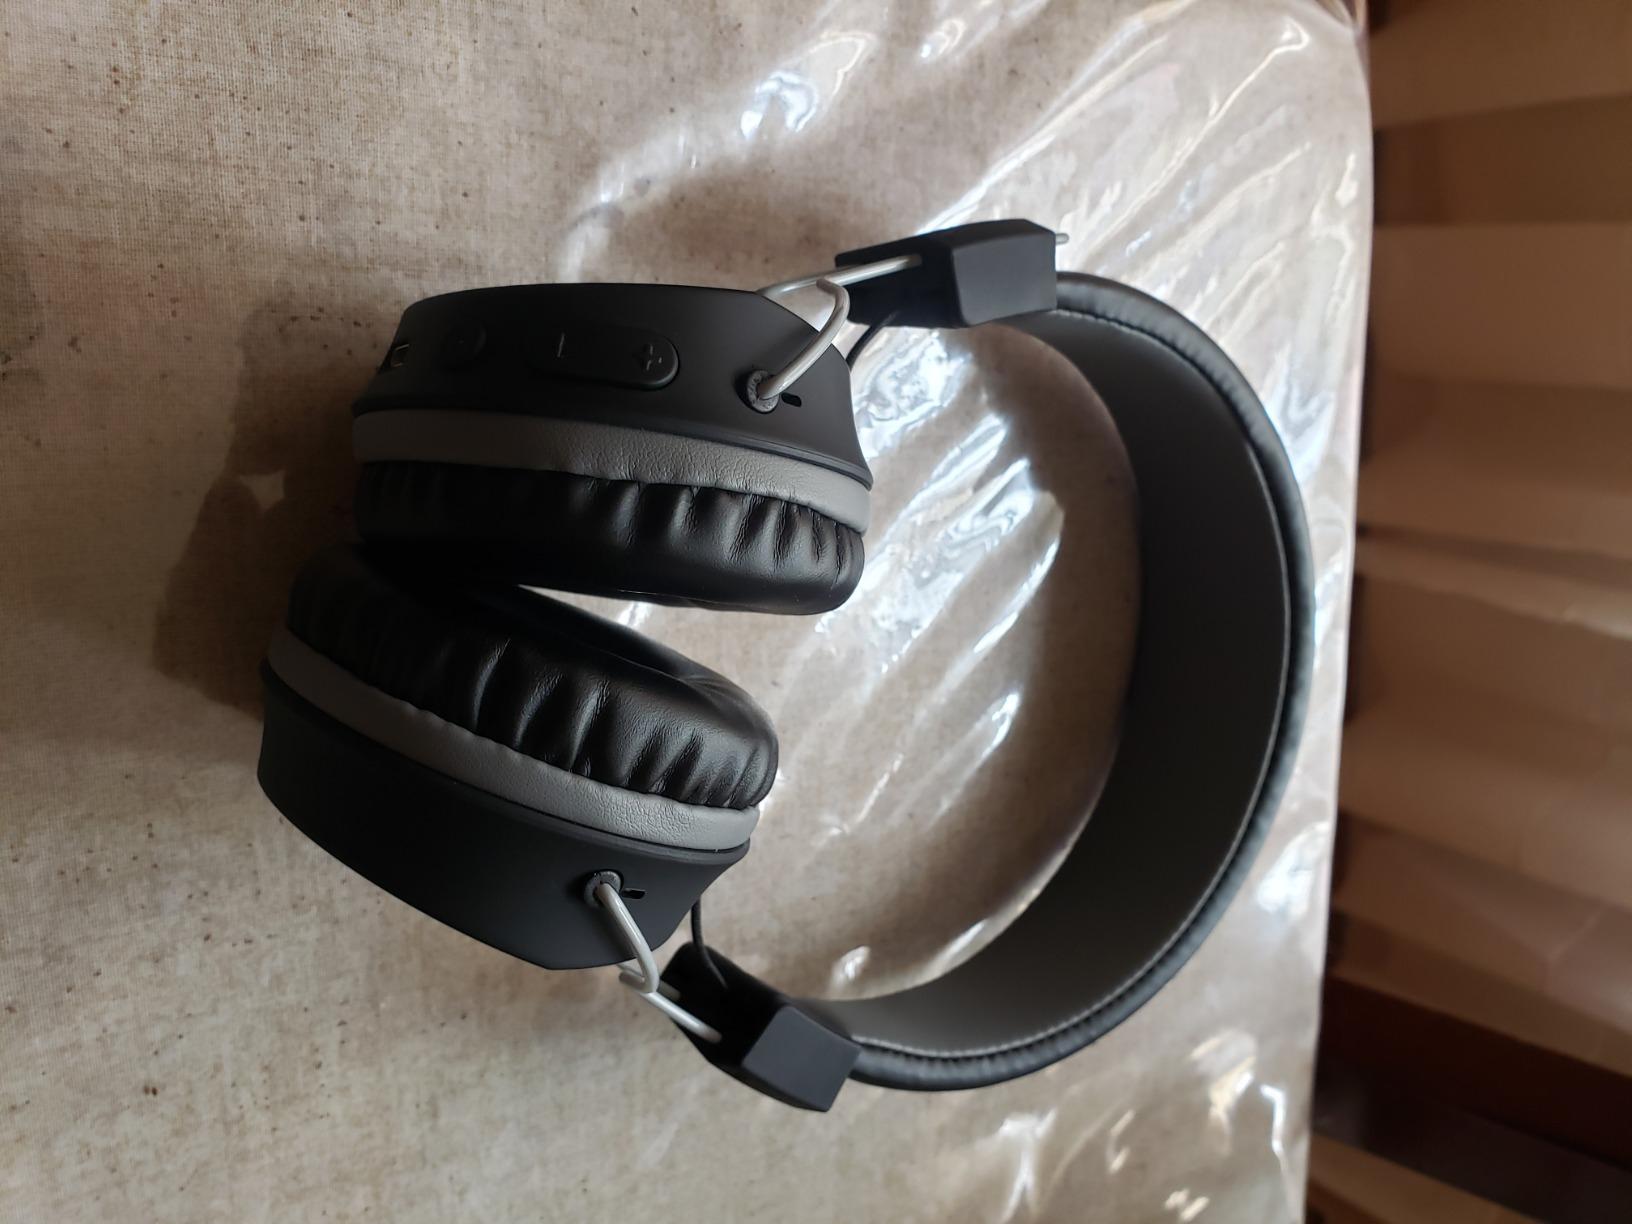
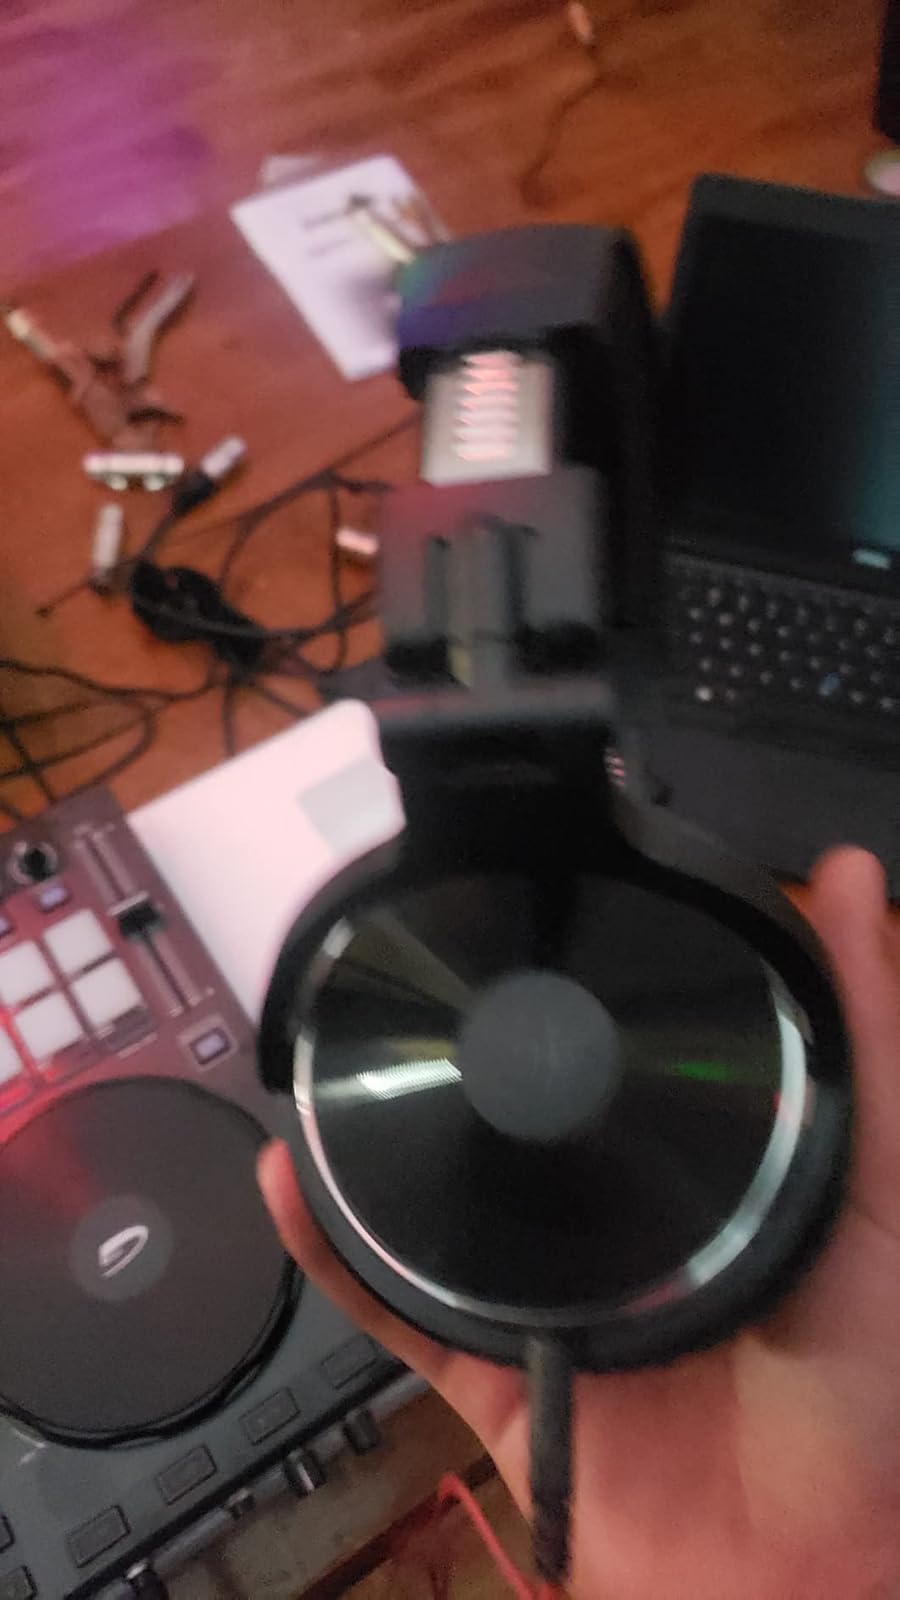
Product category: headphones
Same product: no